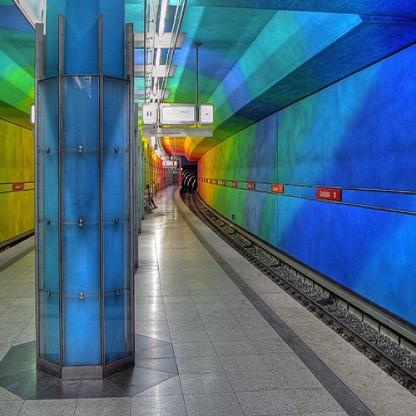
Scene: Indoor